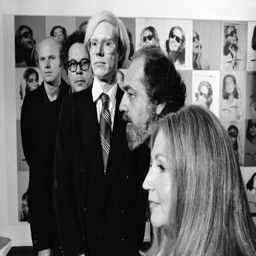
printmaking artist photographed with tv character and person , actor , and painting artist at residence .